George M. Robeson

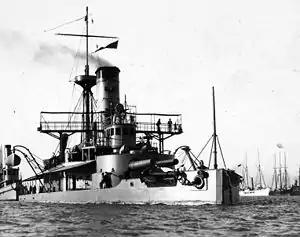
USS "Puritan", two guns turreted, laid down in 1874 by Sec. Robeson, actively served during the Spanish–American War, bombarding Matanzas, Cuba on April 27, 1898.

At the time of the "Virginius" incident in 1873, Spain had the world's most modern navy, and its army was composed of battle-hardened veterans of the war in Cuba and the civil war in Spain. In contrast, the post-Civil War demobilization of the U.S. army and navy had rendered both obsolete and insignificant. In response, Sec. Robeson ordered five double-turreted ("rotating deck guns") warships on June 23, 1874, to implement U.S. naval resurgence; all participated in the Spanish–American War, which started in 1898. The "rebuilding" of USS "Puritan" and four "Miantonomoh"s were under the direction of Sec. Robeson. Each ship was redesigned, scrapped, and rebuilt from almost all new ironworks material. The five ships included the , the , the , the . and the .